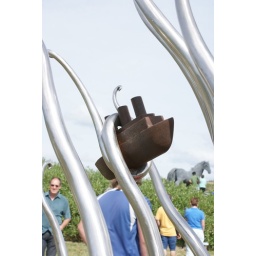
Boat stuck in space junk. The blue shirt behind the ship is my son getting in the way again;0)